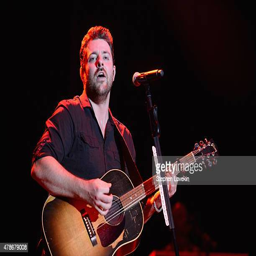
country artist performs onstage during day of festival